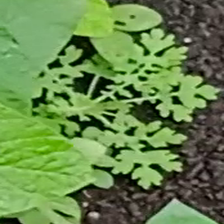
Weed species: Gajar_gavat_(Parthenium hysterophorus)